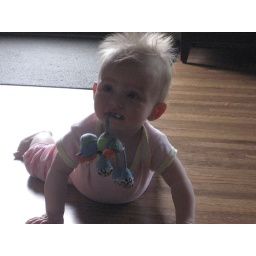
Move over Casey, there's another puppy in the house